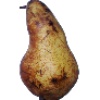
Label: Pear Abate 1